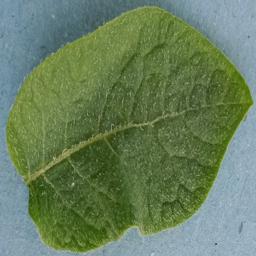
Etiqueta: Sana